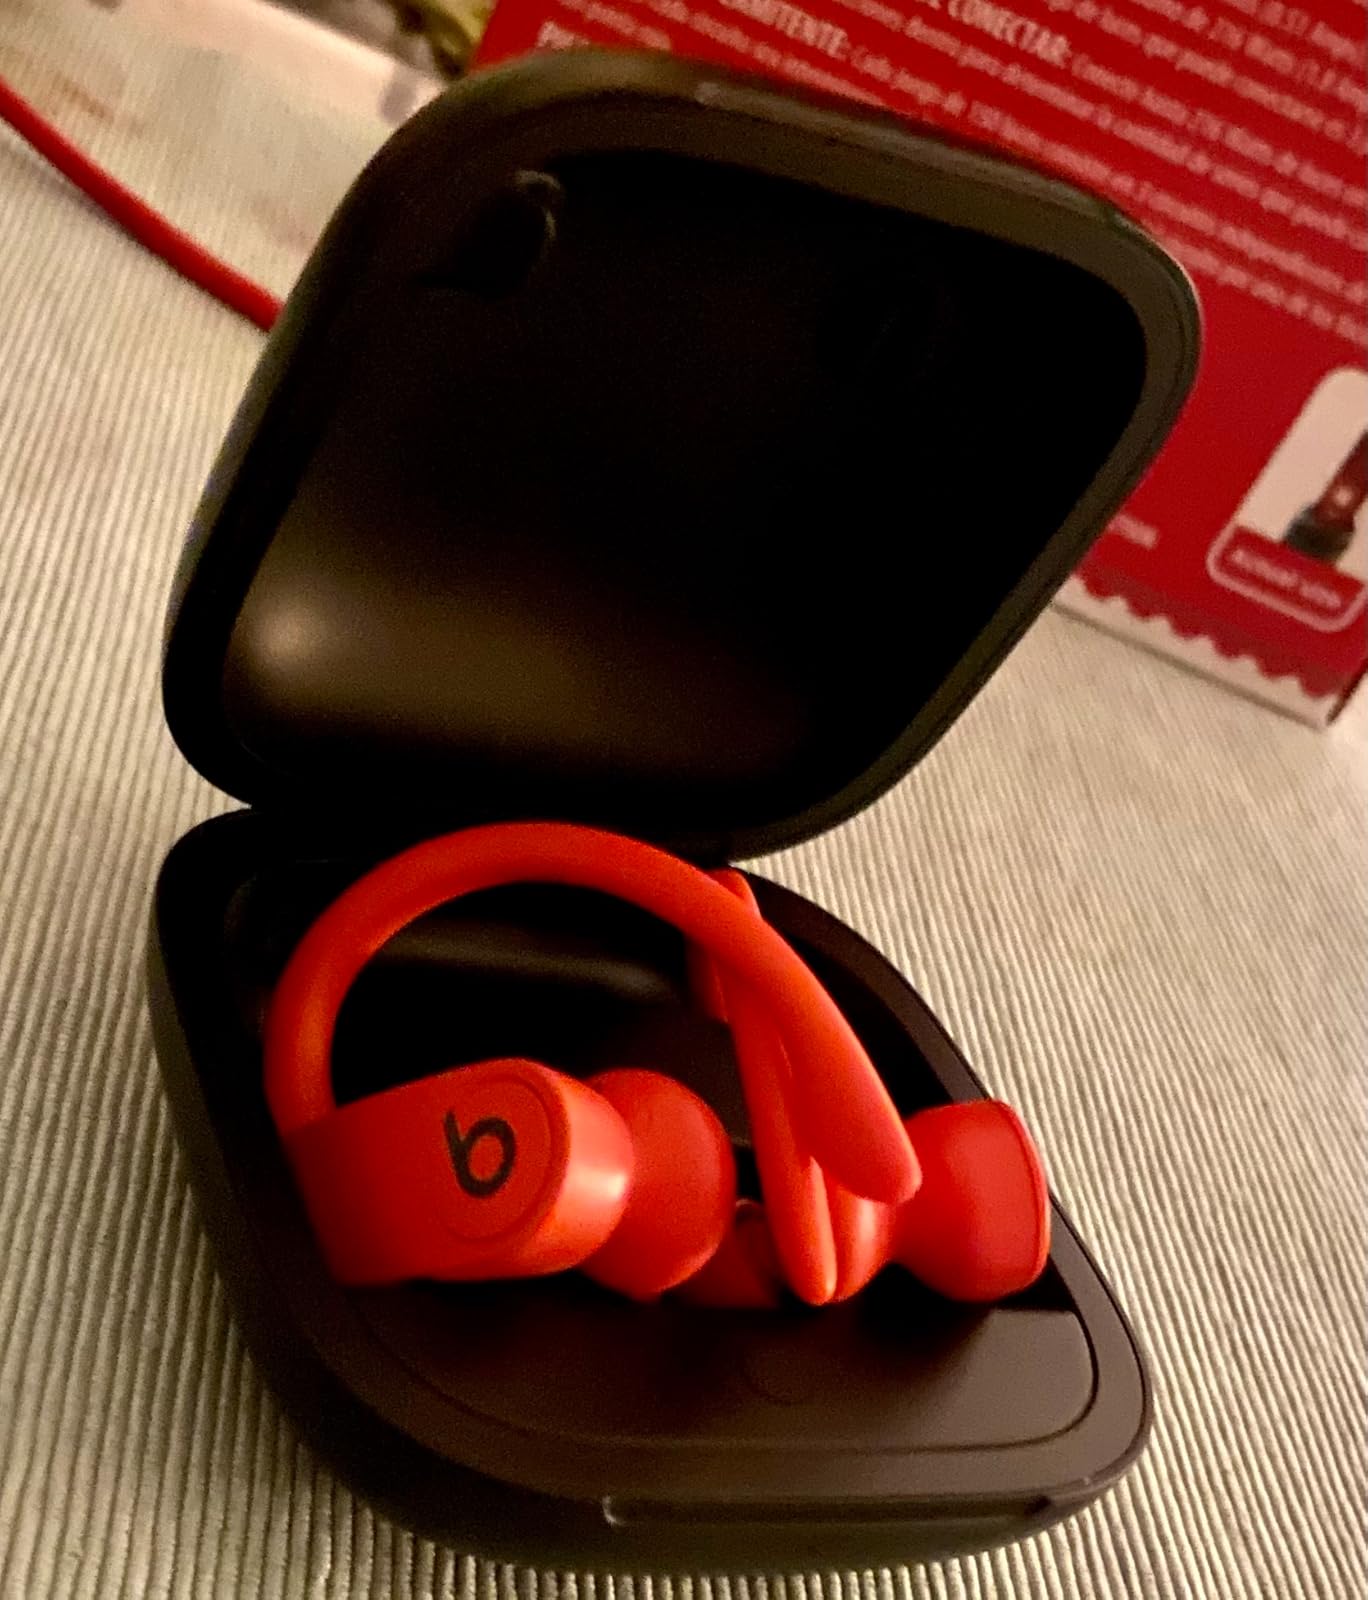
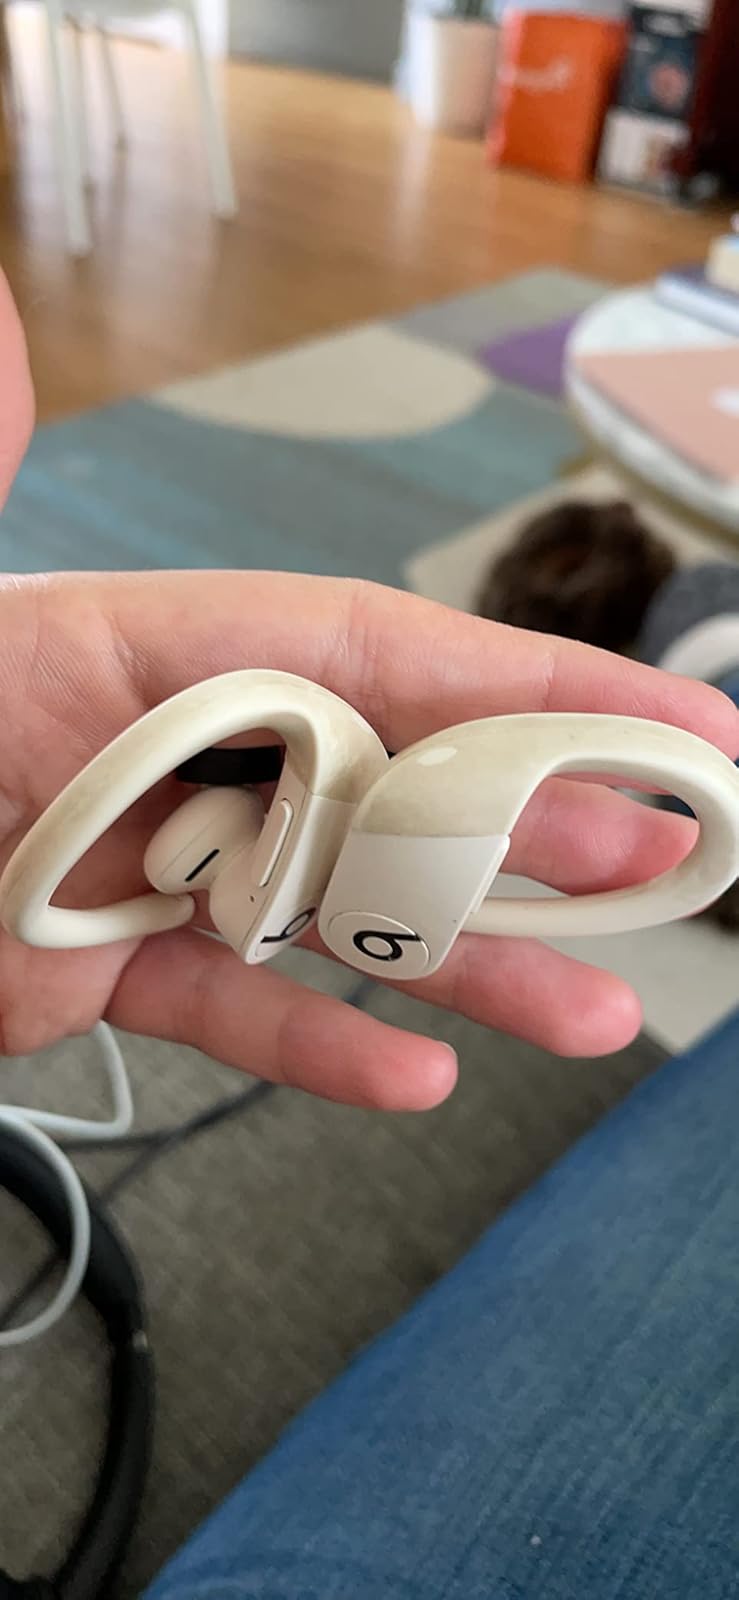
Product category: earbuds
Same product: no